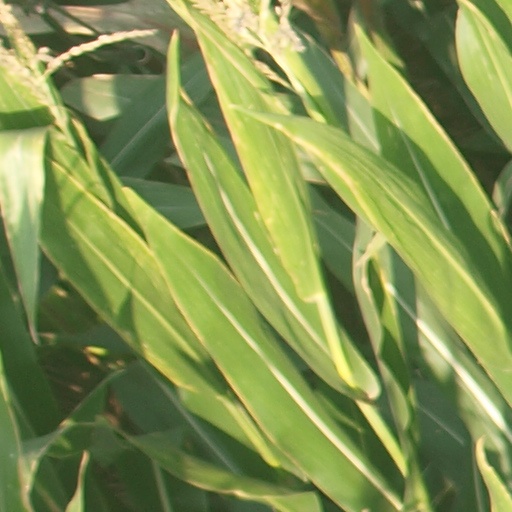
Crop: maize; corn